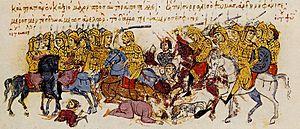
Thomas le Slave est un chef militaire byzantin du IXᵉ siècle particulièrement connu pour avoir mené une révolte de grande envergure contre l'empereur byzantin Michel II.